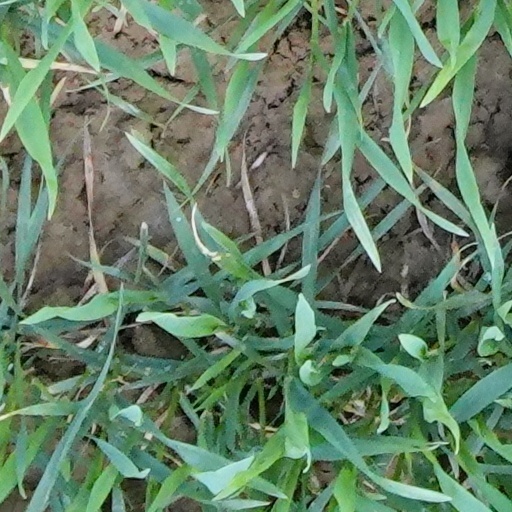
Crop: wheat